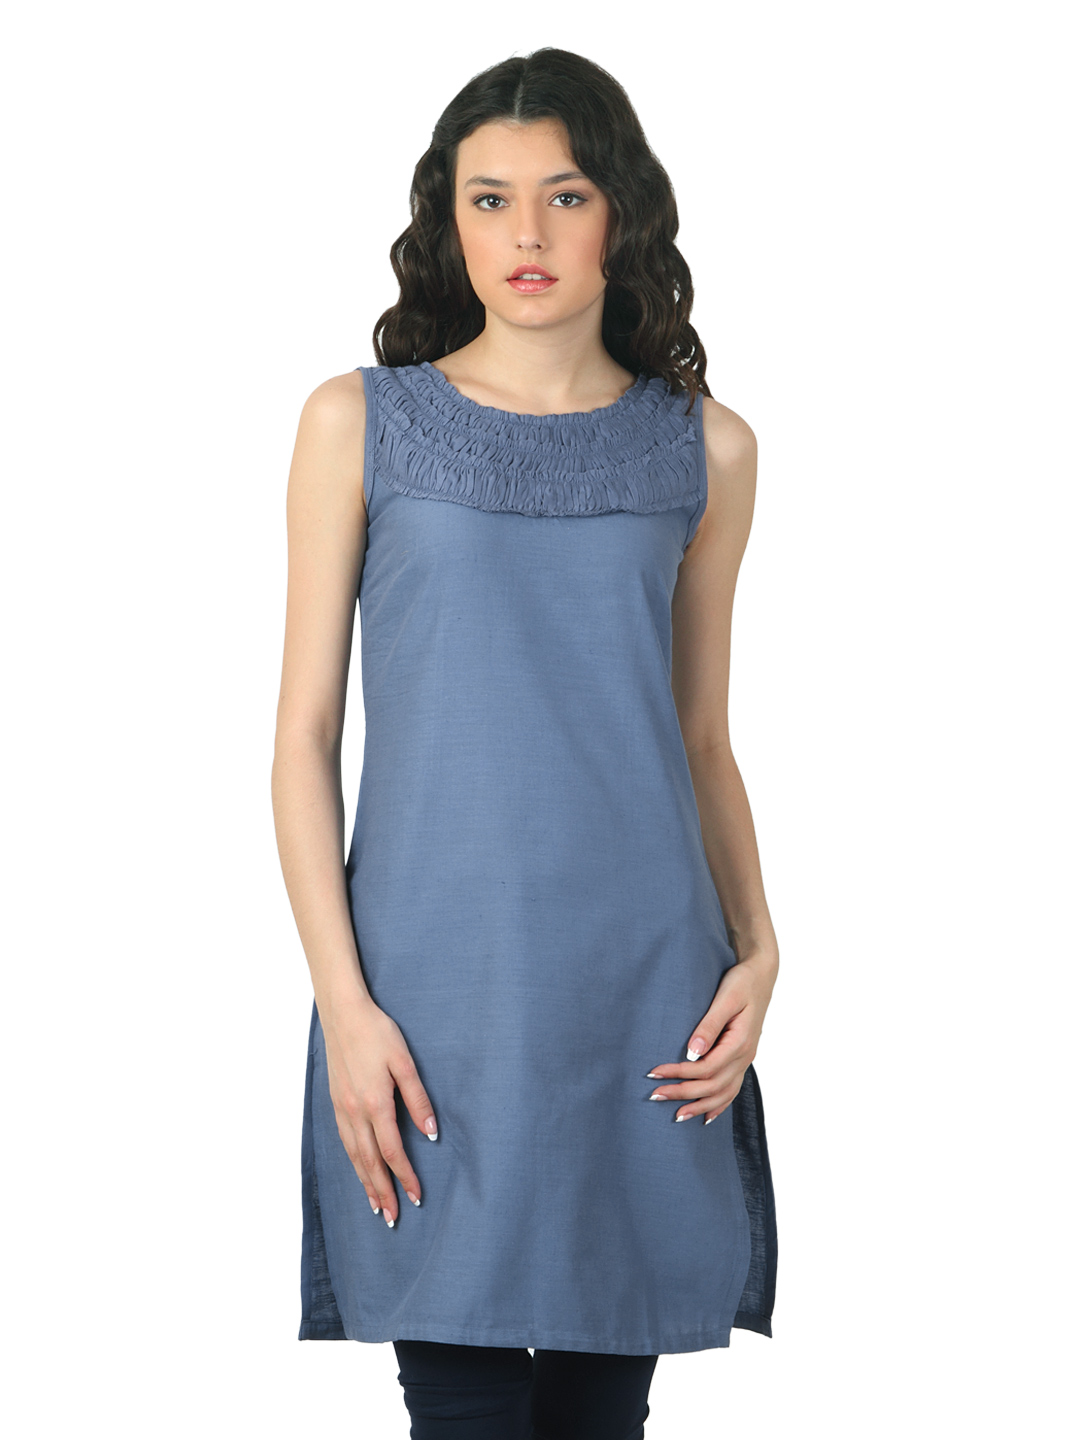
W Women Blue Kurta
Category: Apparel / Topwear / Kurtas
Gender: Women
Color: Blue
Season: Summer 2012
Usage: Ethnic